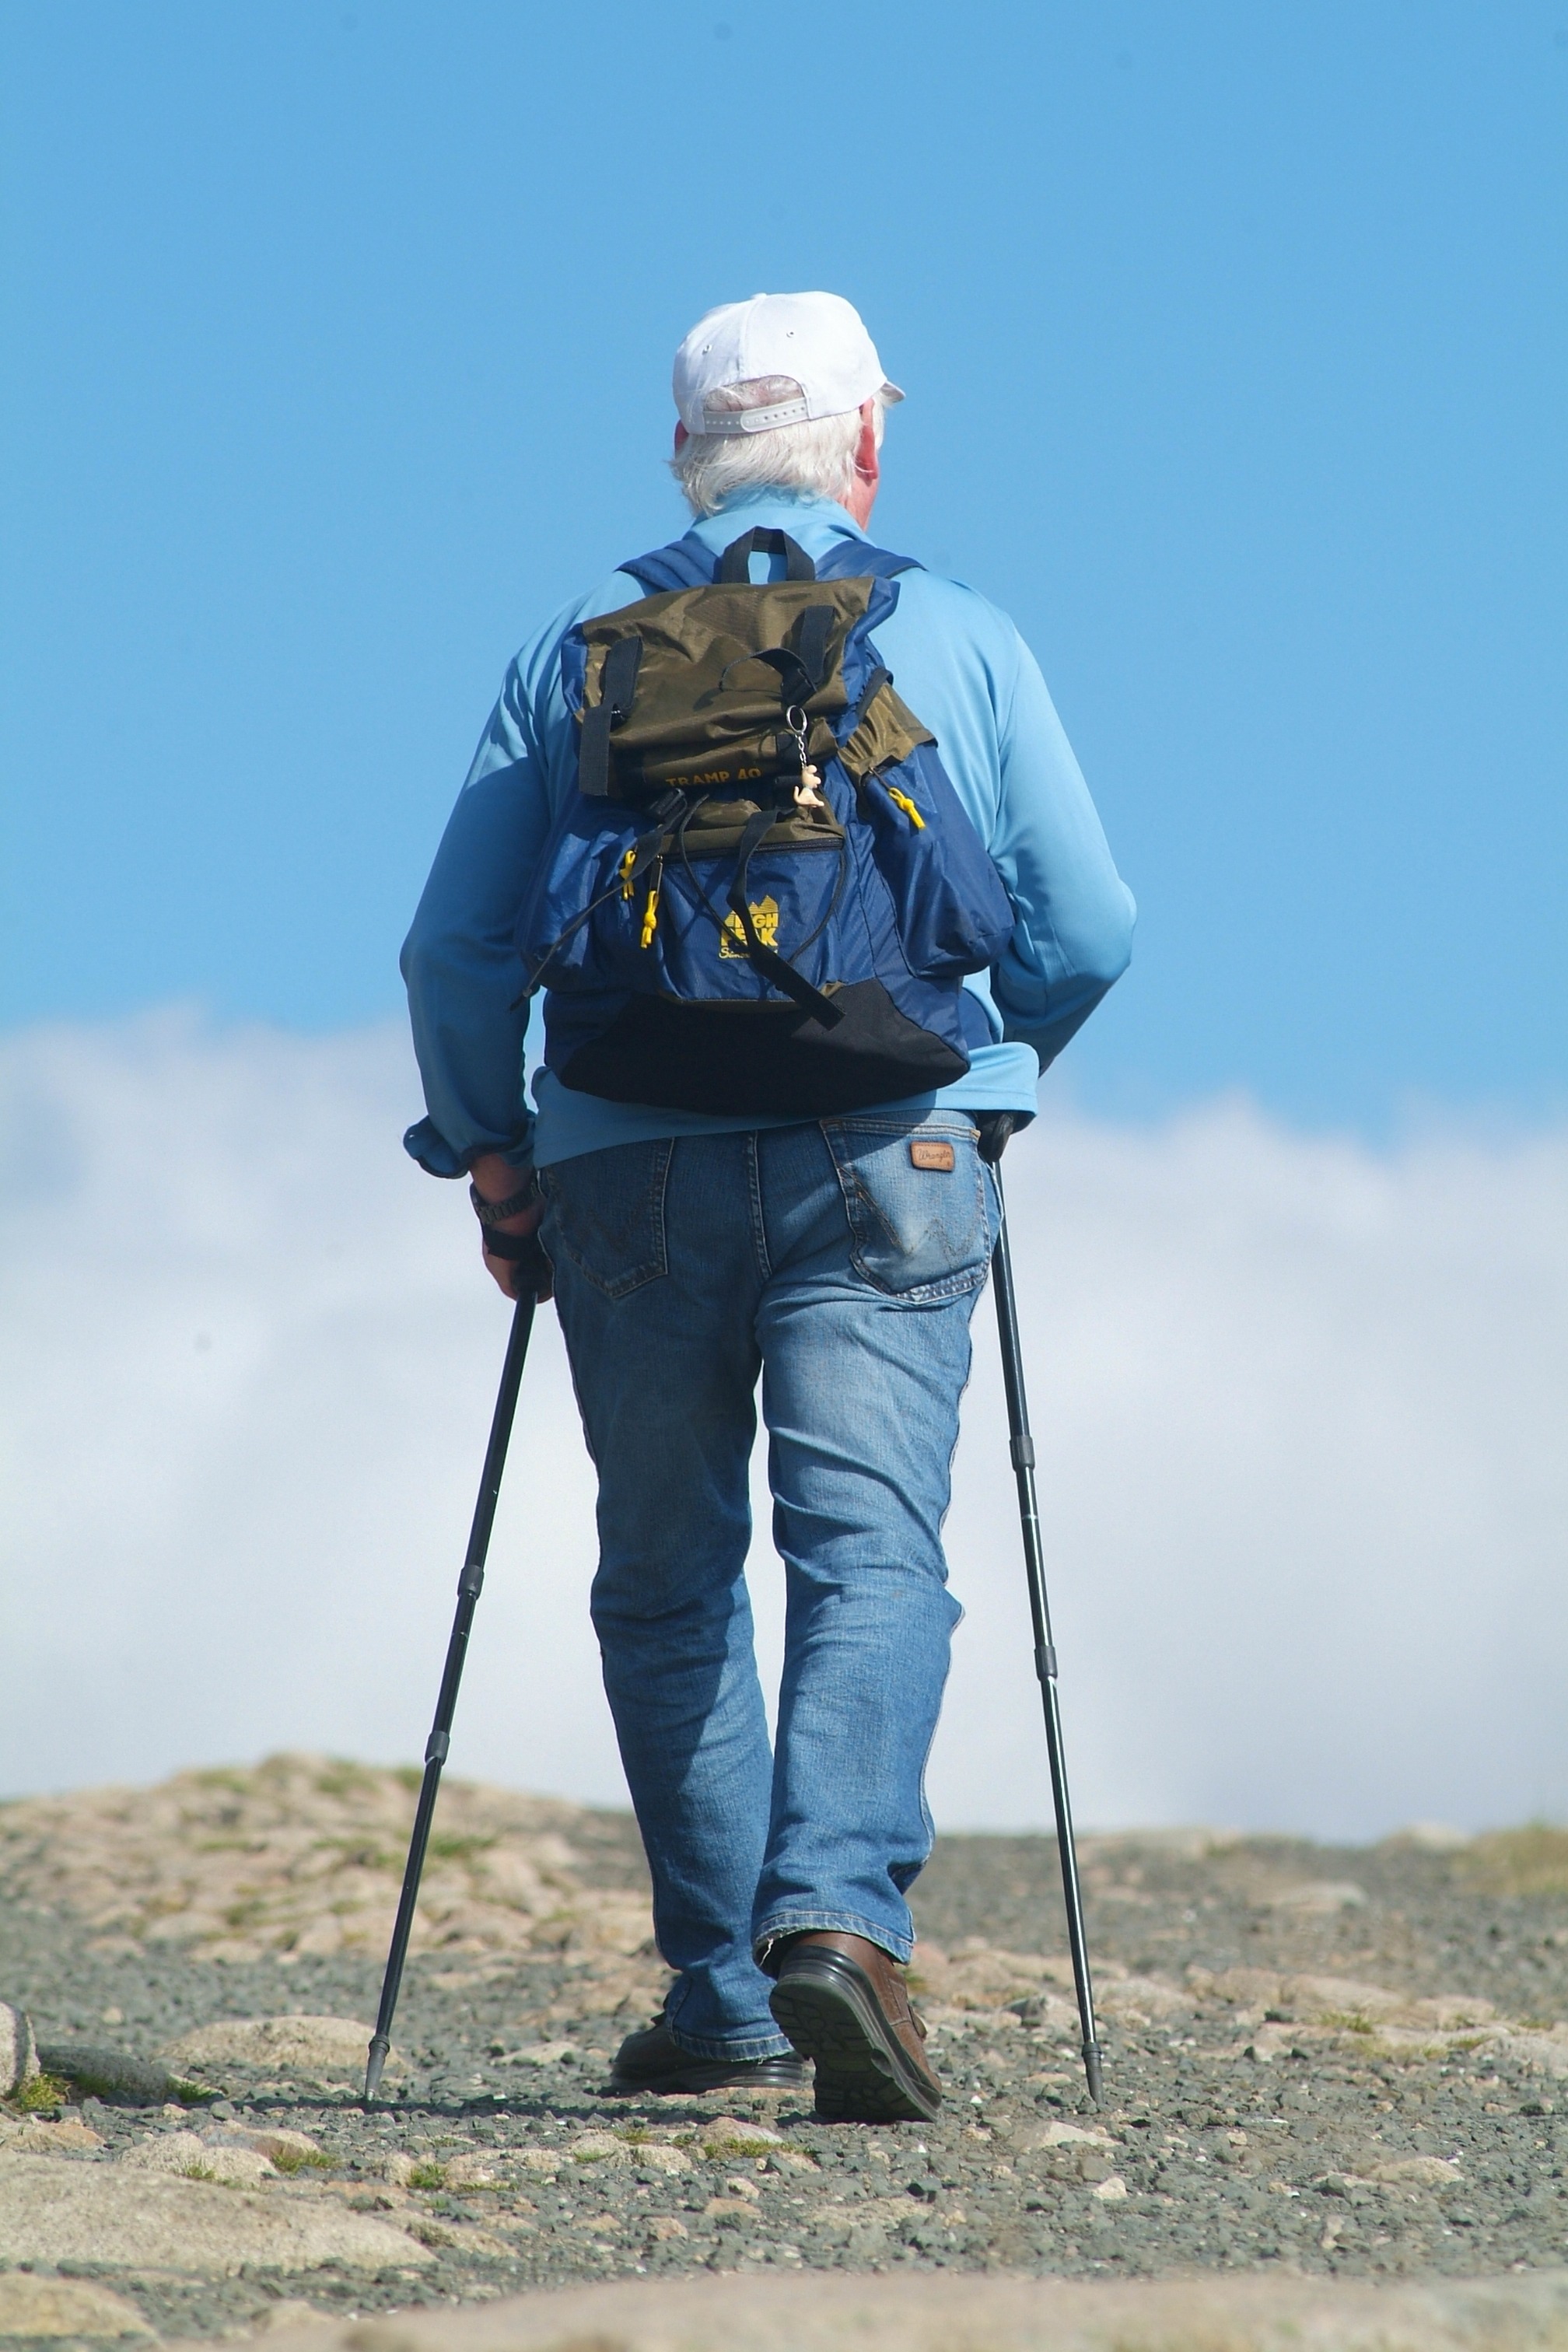
walking, adventure, wind, summer, tourism, mountains, wandering, hiking trails, nordic walking